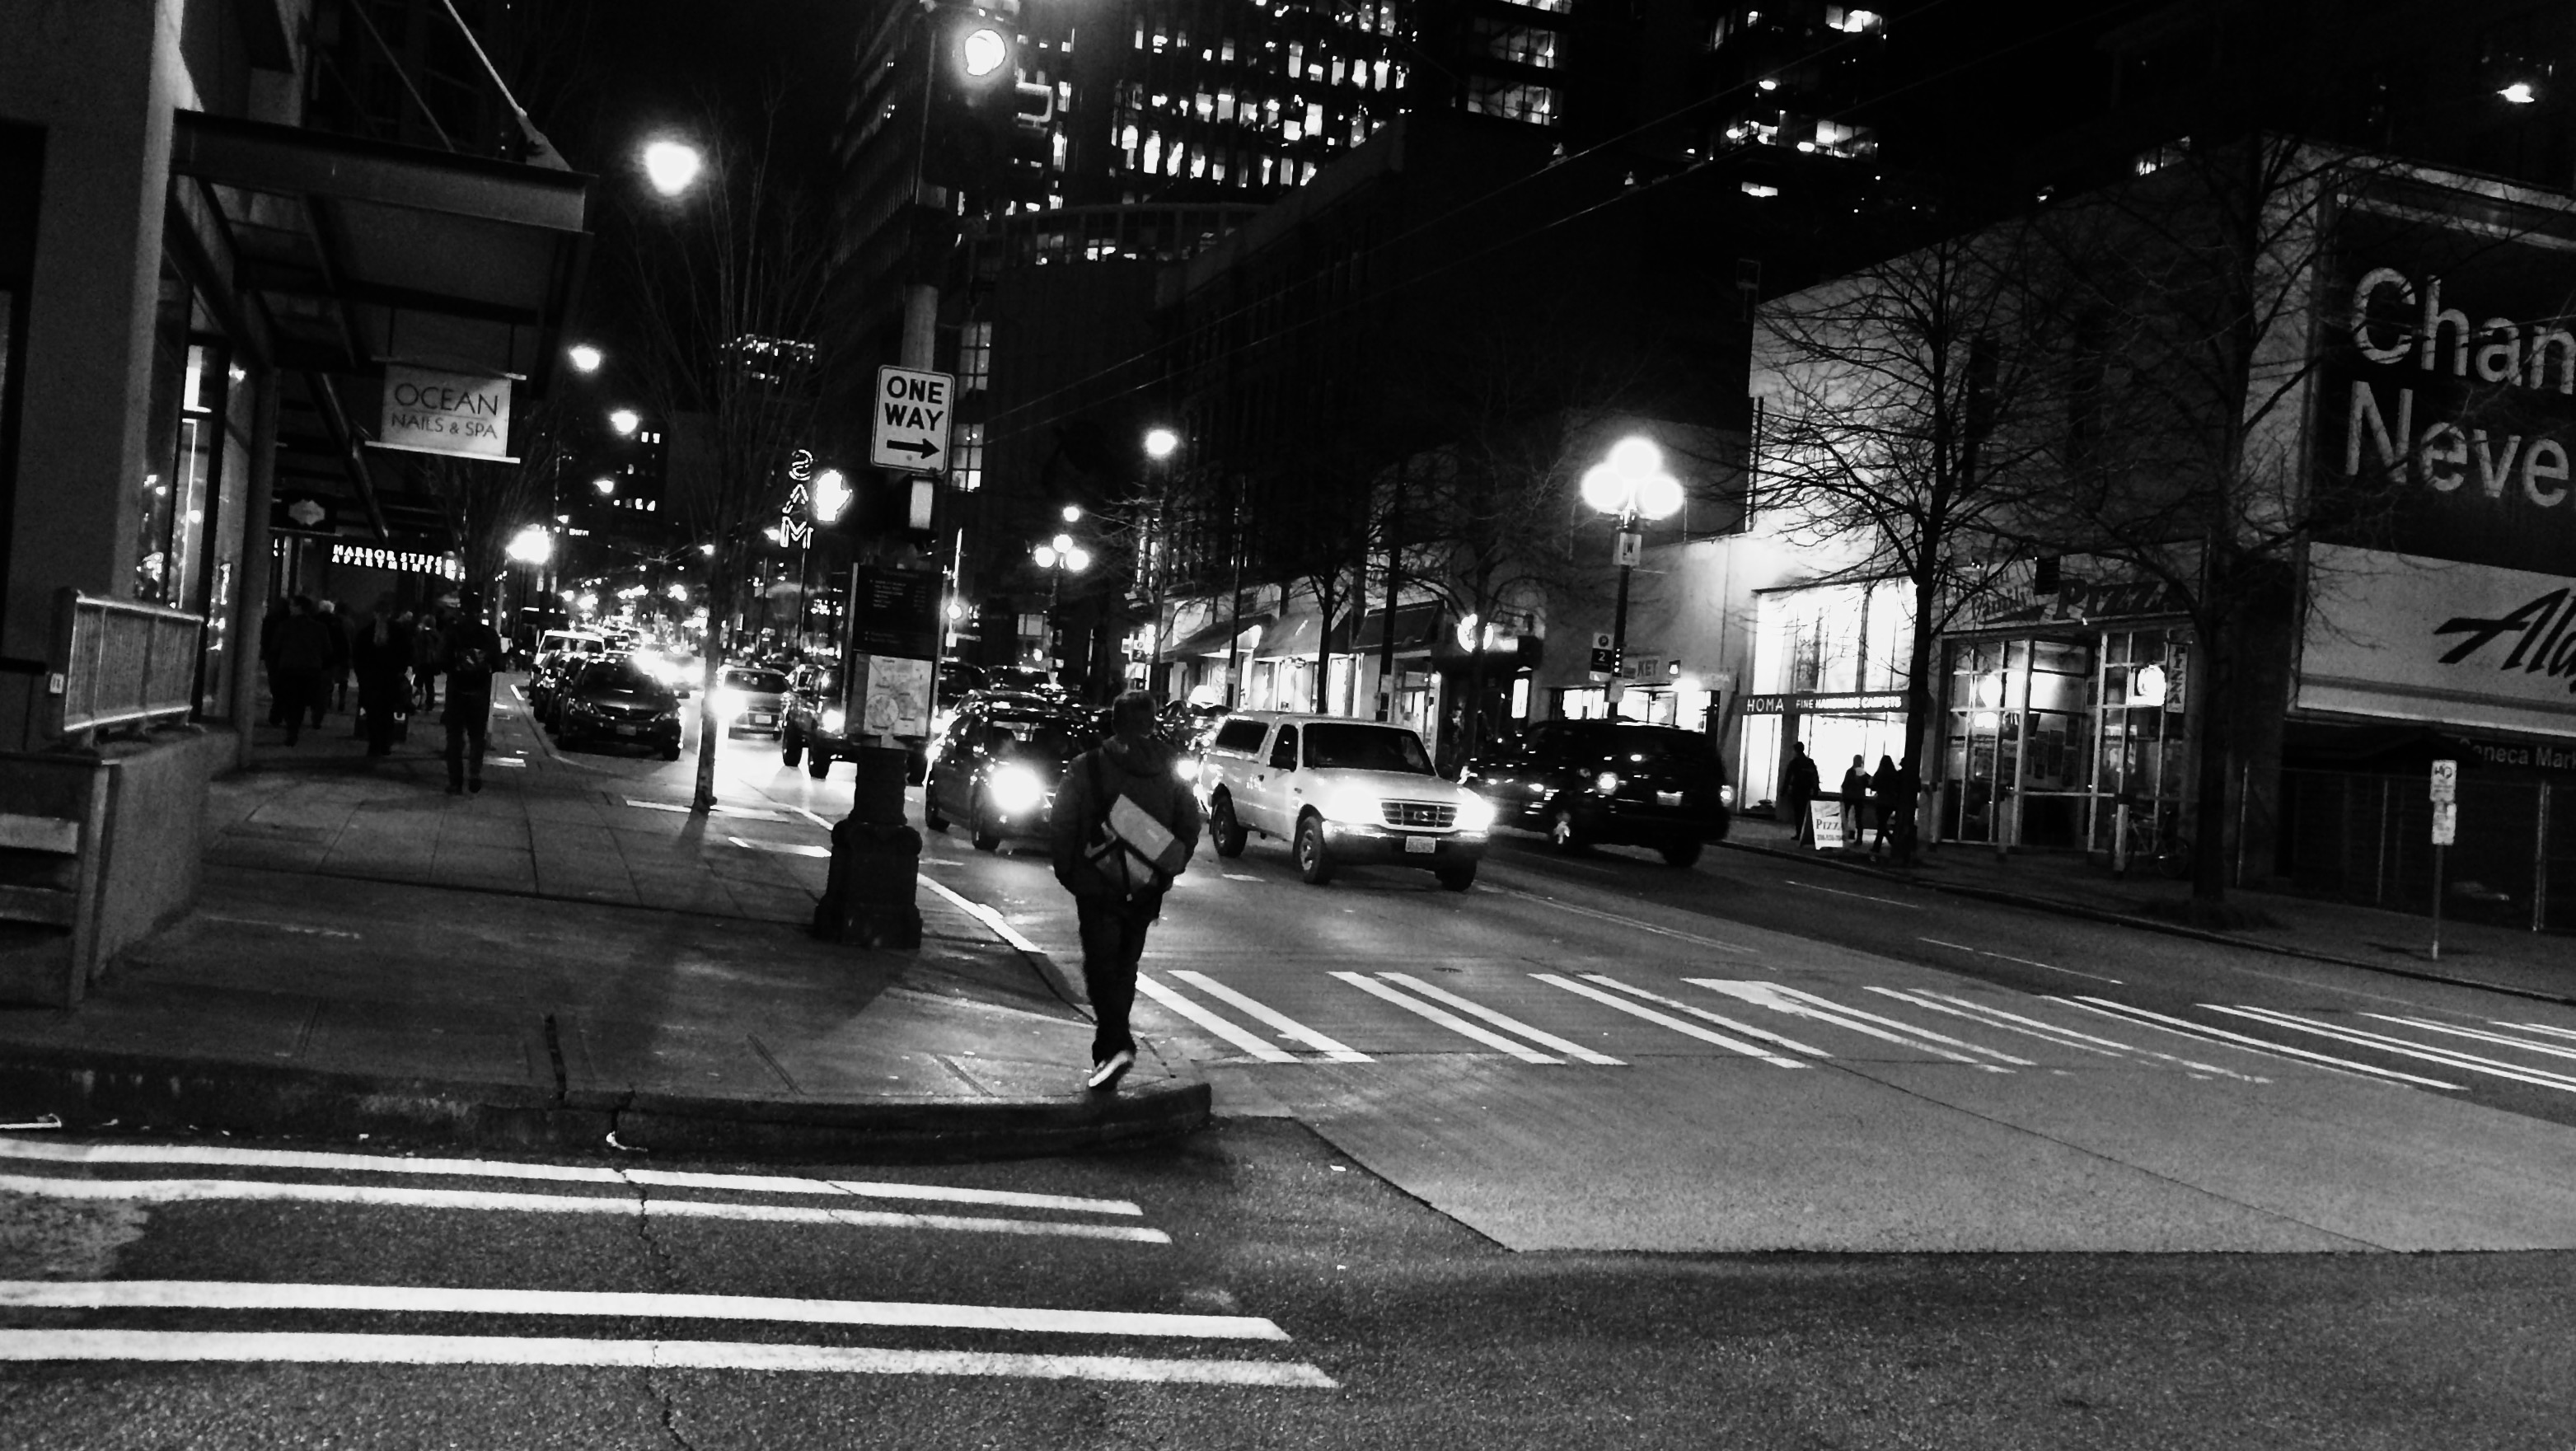
pedestrian, black and white, road, street, night, photography, darkness, black, monochrome, lane, lighting, infrastructure, snapshot, shape, pedestrian crossing, monochrome photography, nonbuilding structure